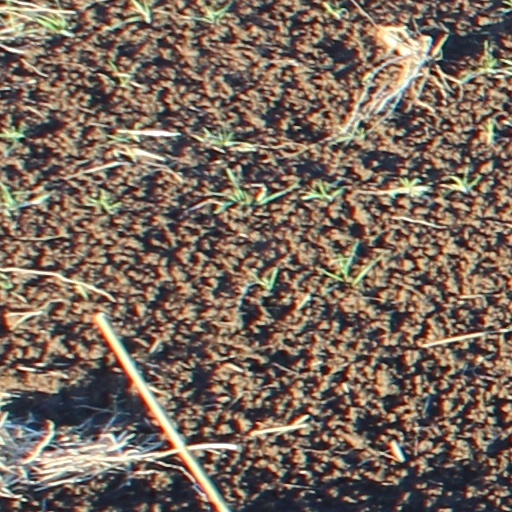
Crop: wheat